Provo Canyon Guard Quarters

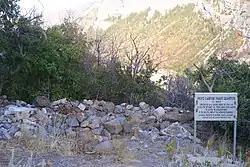
Provo Canyon Guard Quarters, September 2020

The Provo Canyon Guard Quarters is a historic building located in Provo Canyon in northeastern Utah County, Utah, United States, that is listed on the National Register of Historic Places (NRHP).